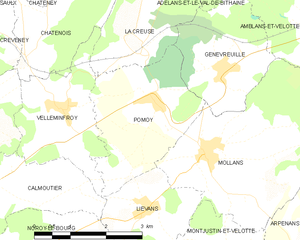
Carte des communes françaises